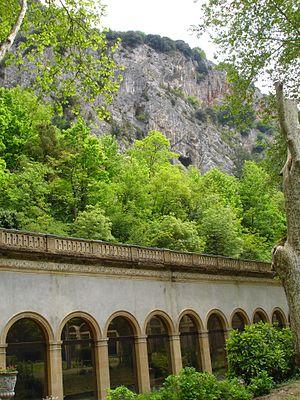
Ornolac-Ussat-les-Bains est une commune française, située dans le département de l'Ariège en région Occitanie.